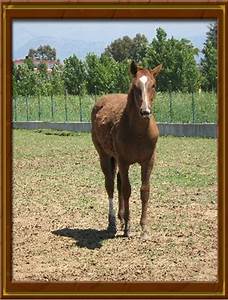
Label: cavallo